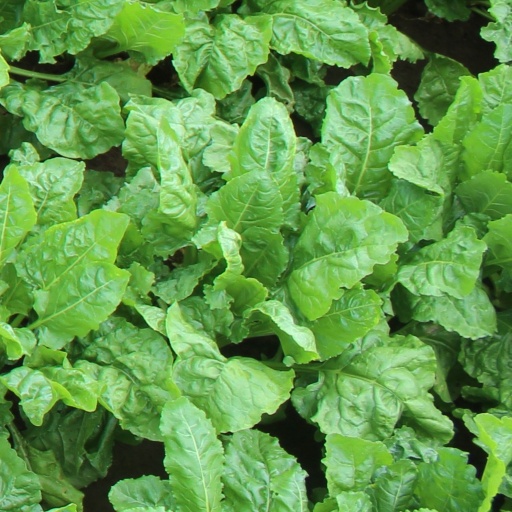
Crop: sugar beet